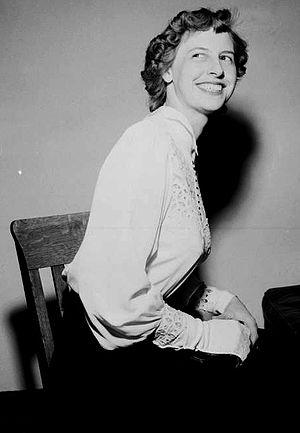
Sara Elizabeth Bruce Northrup Hollister est une occultiste, qui fut la seconde épouse de L. Ron Hubbard, dirigeant-fondateur de l’Église de Scientologie, et aussi son inspiratrice dans son idéologie par sa participation à la création de la dianétique, qui deviendra plus tard, la Scientologie.